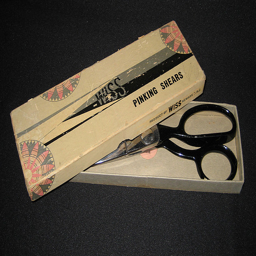
A pair of scissors inside of a box.
A pair of shears in a box that is partially open.
A pair of scissors in a small box labeled pinking shears.
some scissors brand new still all boxed up
A pair of pinking shears sits in its box.